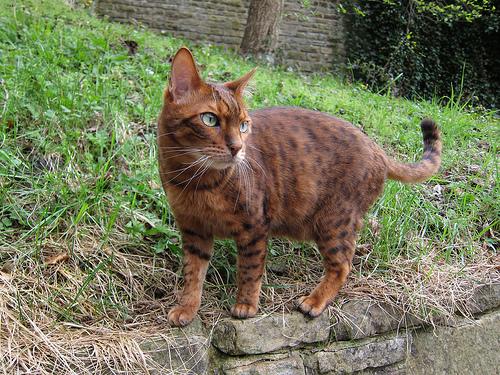
Breed: Bengal